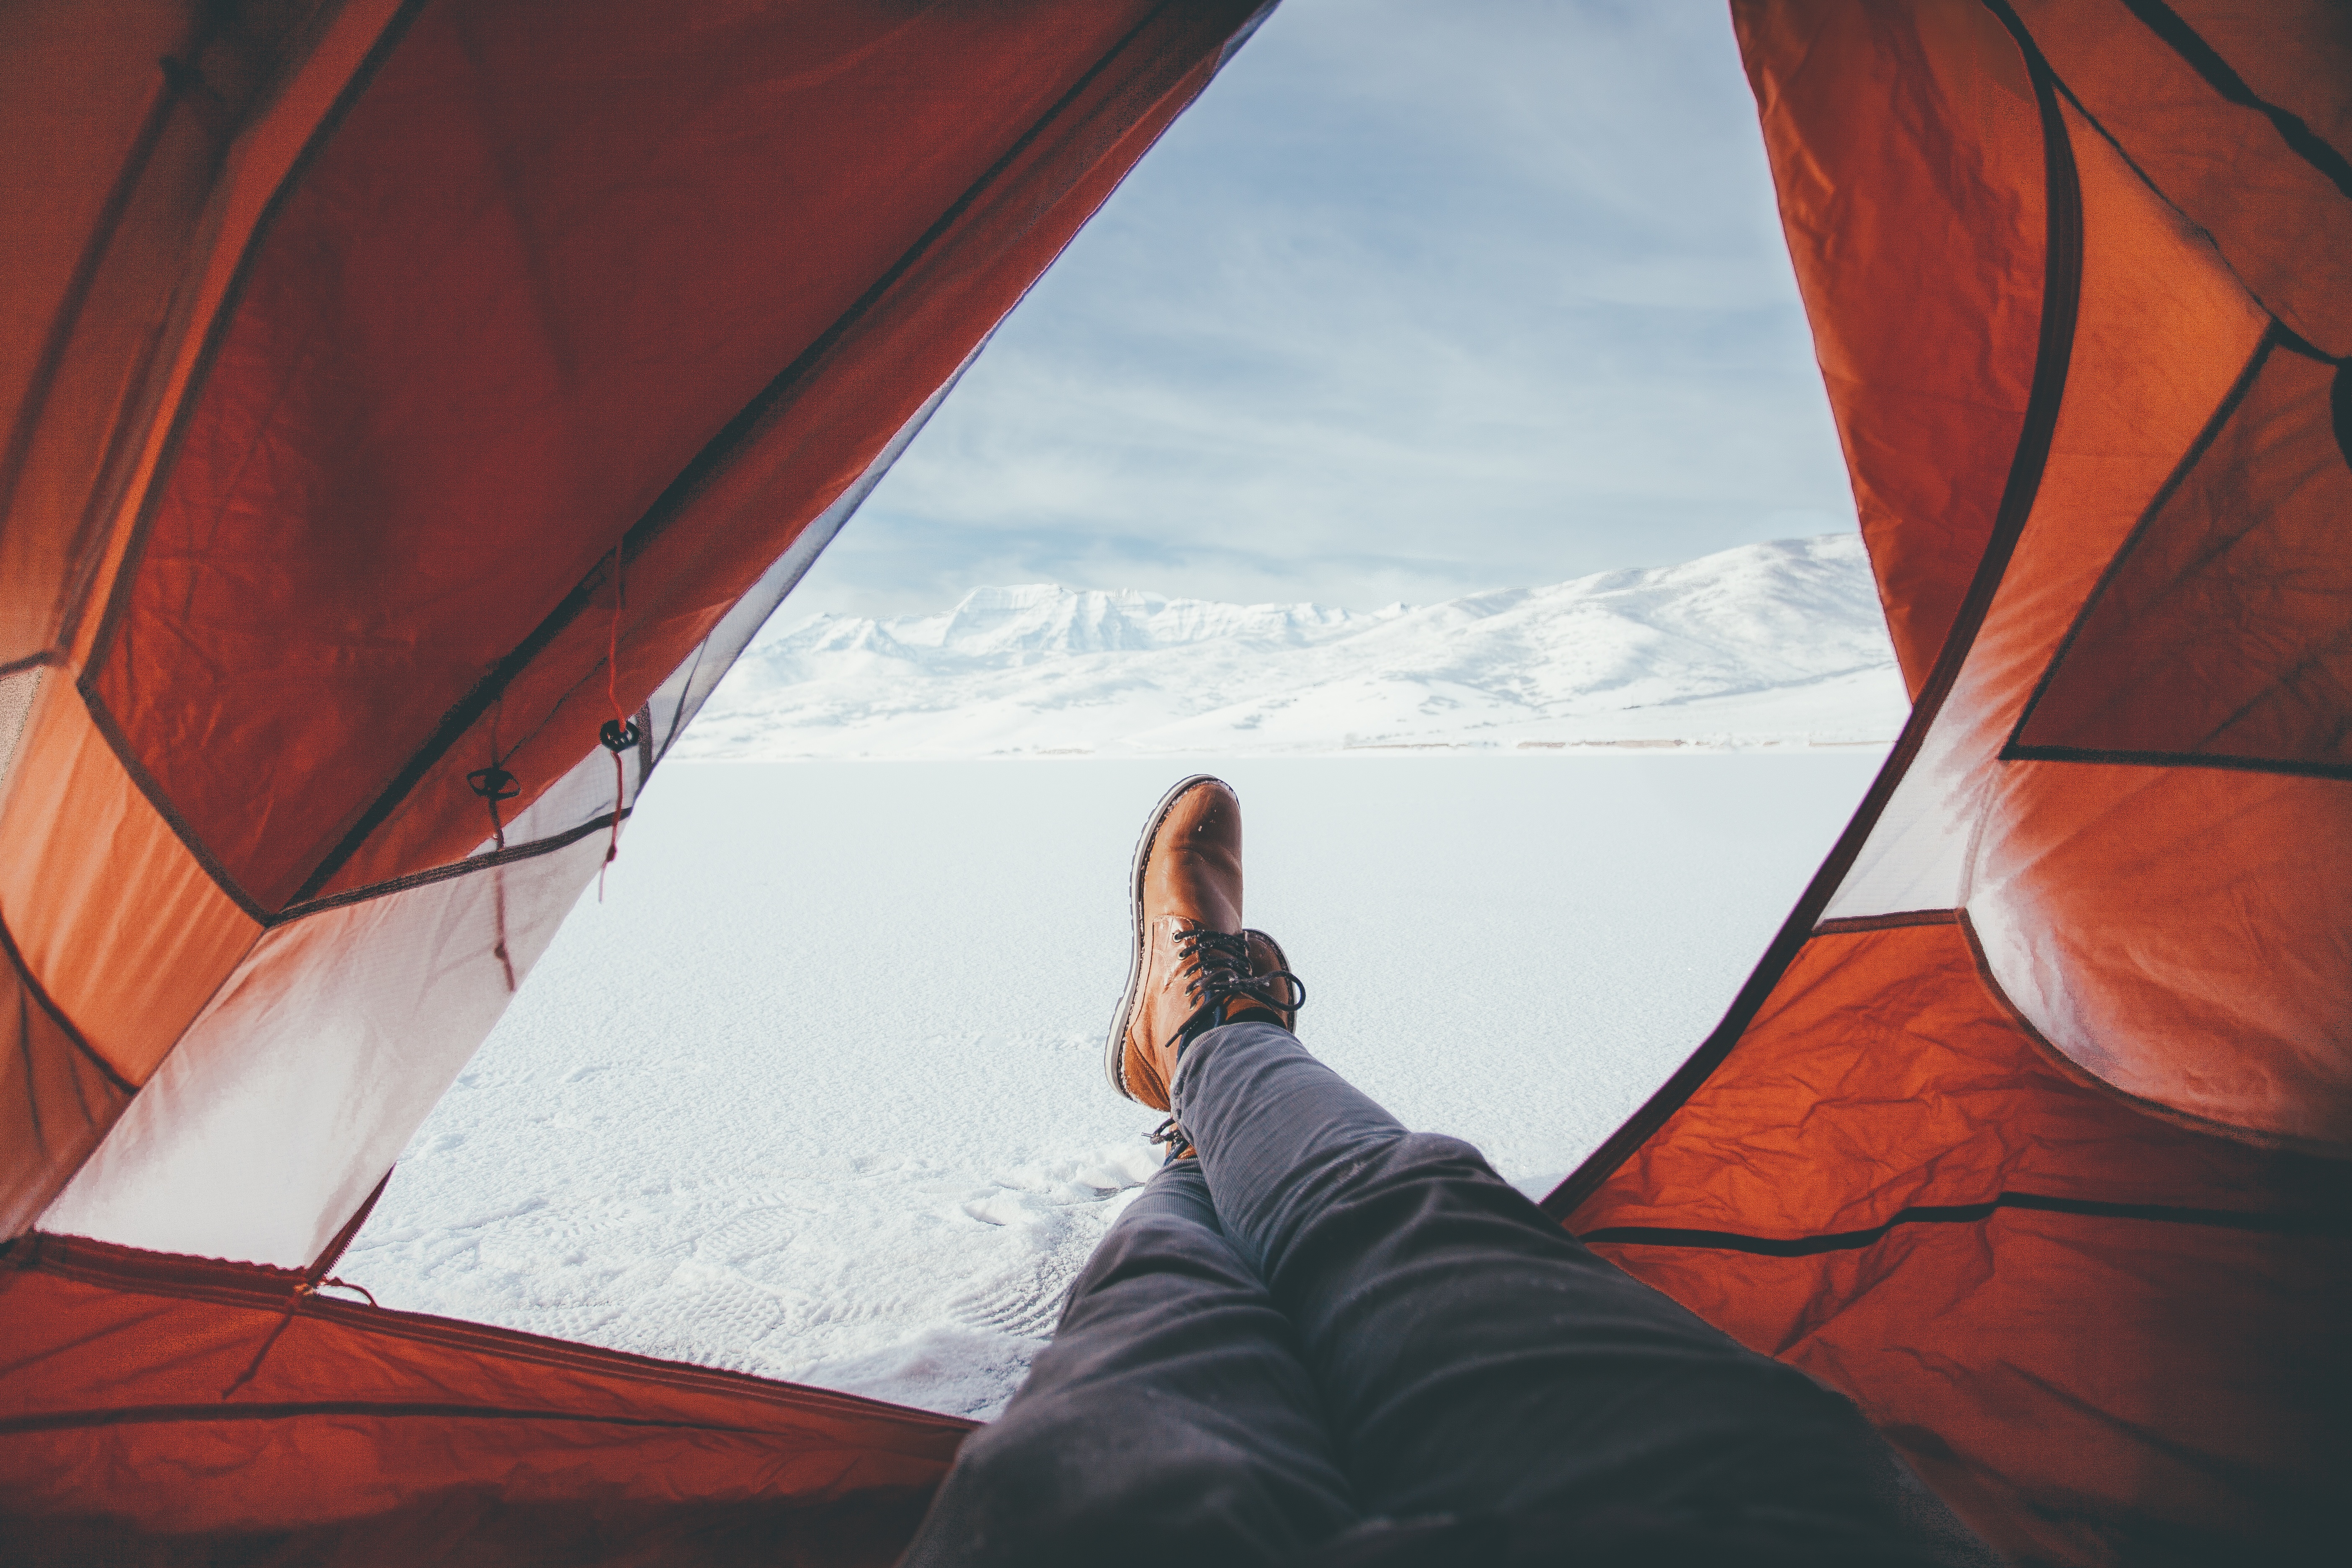
mountain, snow, sunlight, aircraft, boot, red, vehicle, color, camping, tent, sail, atmosphere of earth